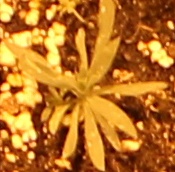
Label: Kochia